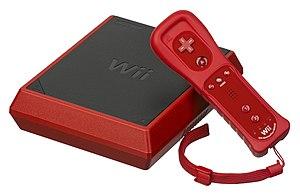
La Wii Mini est une variante compacte de la console de jeux vidéo Wii de Nintendo. Elle est annoncée le 27 novembre 2012 et commercialisée le 7 décembre 2012 au Canada et le 22 mars 2013 en Europe, au prix conseillé de 99 euros, soit le prix de sortie le moins cher pour une Wii.
La Wii est une console de jeux de salon du fabricant japonais Nintendo, sortie en 2006. Console de la septième génération, tout comme la Xbox 360 et la PlayStation 3 avec lesquelles elle est en rivalité, la Wii est la console de salon la plus vendue de sa génération avec 101,63 millions d'exemplaires écoulés en 2016. Elle a comme particularité d'utiliser un accéléromètre capable de détecter la position, l'orientation et les mouvements dans l'espace de la manette.